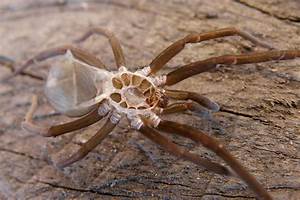
Label: spider